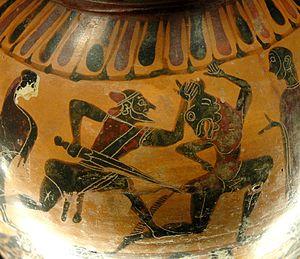
Thésée et le Minotaure, détail d'une amphore attique à figures noires, v. 575–550 av. J.-C.
Le Peintre de Castellani est un peintre sur vases attique qui fut actif à la fin du VIIᵉ siècle av. J.-C.